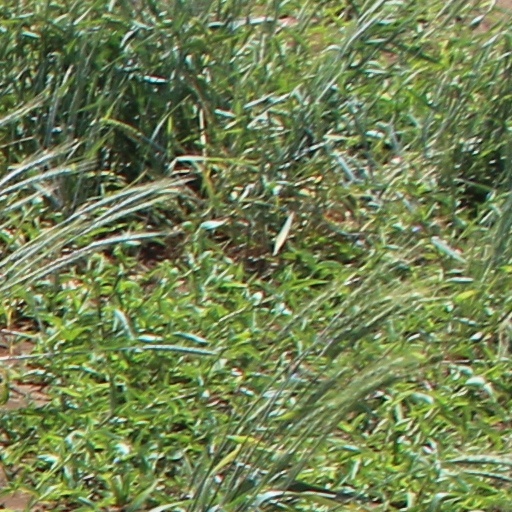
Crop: wheat